Airborne Launch Control Center

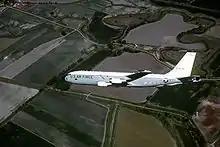
EC-135G ALCC

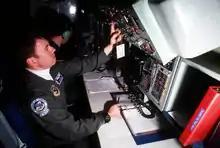
ALCS crewmember from 2 ACCS

Airborne Launch Control Centers (ALCC—pronounced "Al-see") provide a survivable launch capability for the United States Air Force's LGM-30 Minuteman Intercontinental Ballistic Missile (ICBM) force by utilizing the Airborne Launch Control System (ALCS) on board which is operated by an airborne missileer crew. Historically, from 1967–1998, the ALCC mission was performed by United States Air Force Boeing EC-135 command post aircraft. This included EC-135A, EC-135C, EC-135G, and EC-135L aircraft.